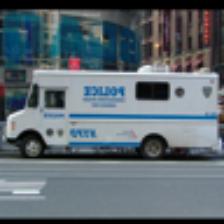
Label: NonHuman